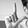
ASL letter: L